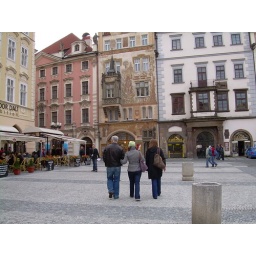
i think my dad is going to buy that red hat you see in all the other pictures here.